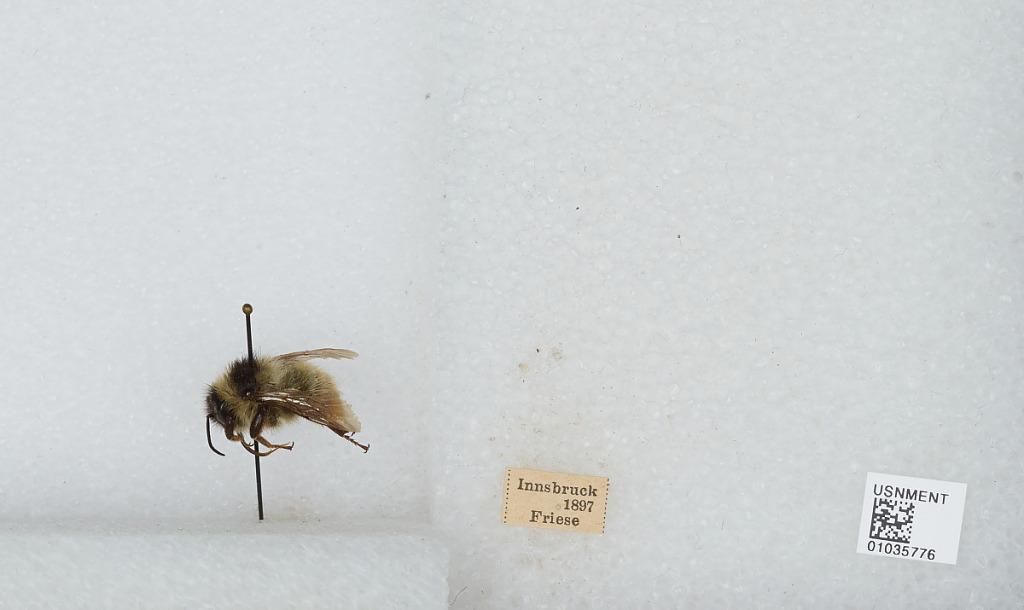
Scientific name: Bombus (Rhodobombus) mesomelas Gerstäcker
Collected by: Friese
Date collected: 1897--
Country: Austria
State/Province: Tyrol
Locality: Innsbruck
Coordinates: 47.27, 11.38